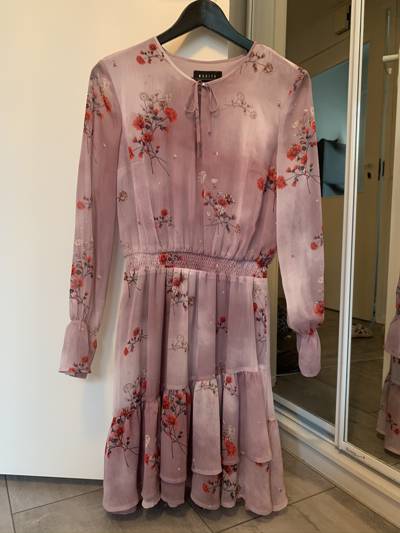
Waste category: clothes